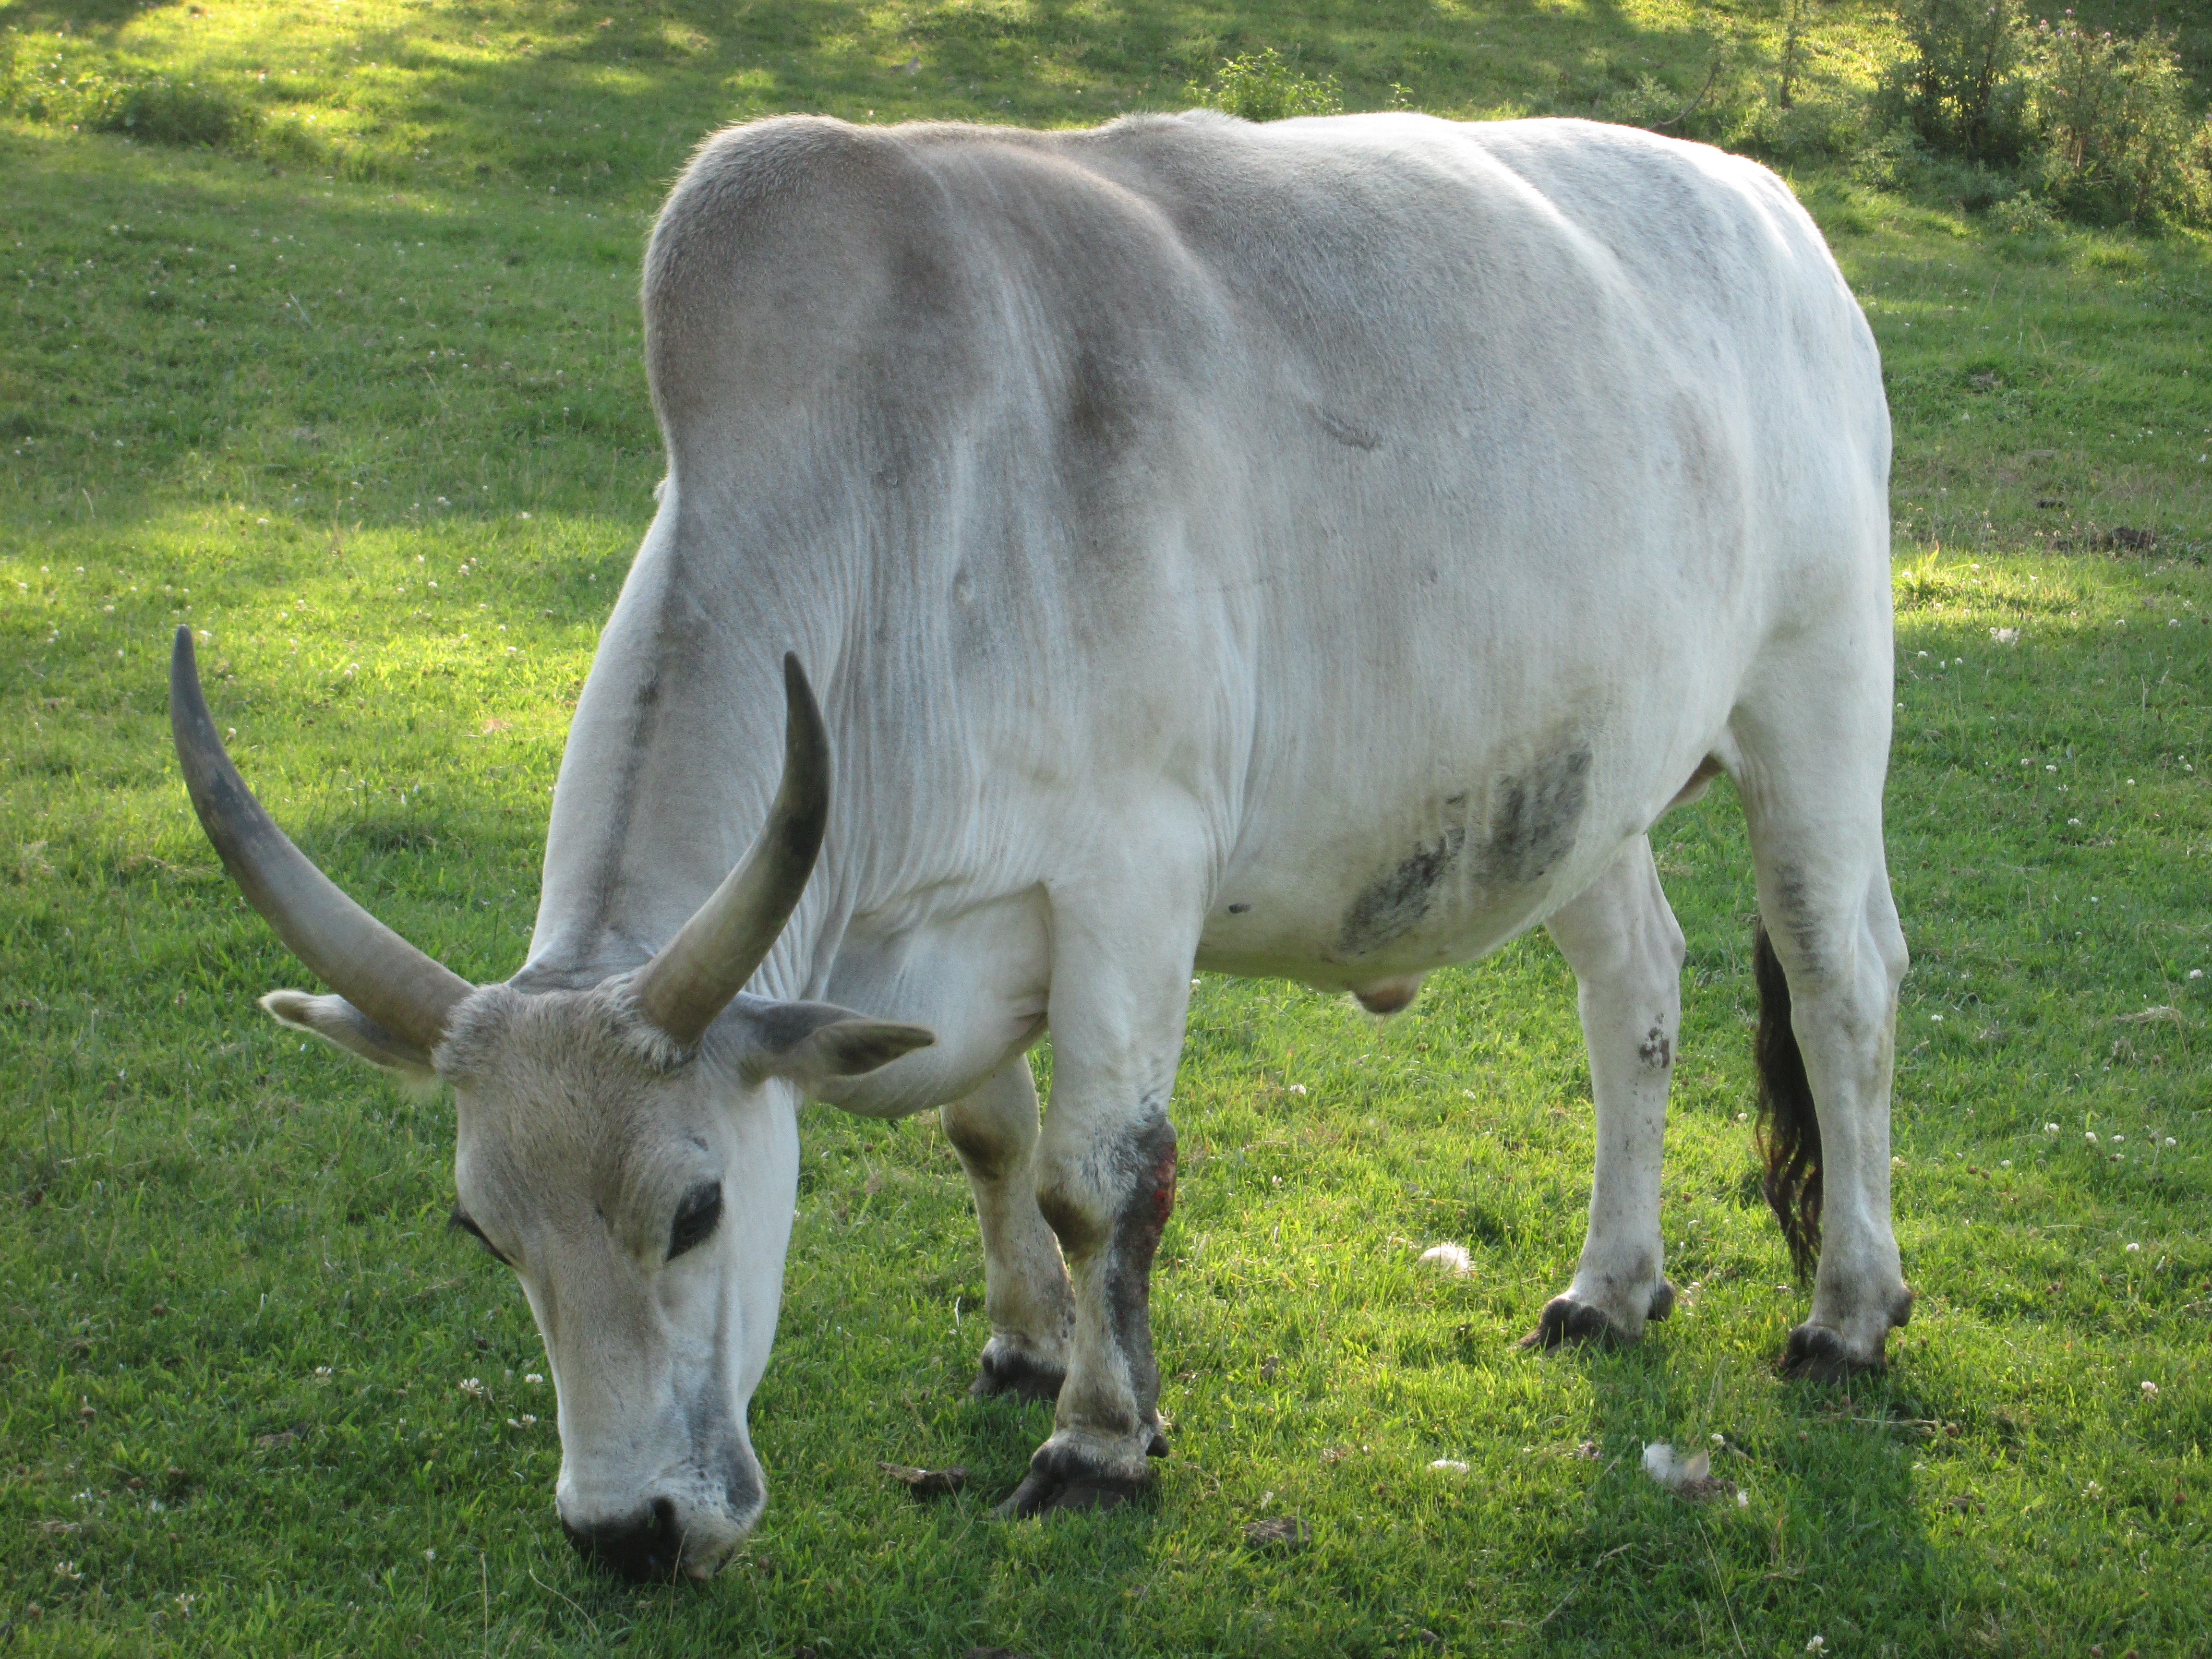
grass, field, photography, meadow, animal, wildlife, zoo, horn, herd, pasture, grazing, mammal, fauna, graze, bull, grassland, vertebrate, ox, dairy cow, zebu, cattle like mammal, cow goat family, texas longhorn